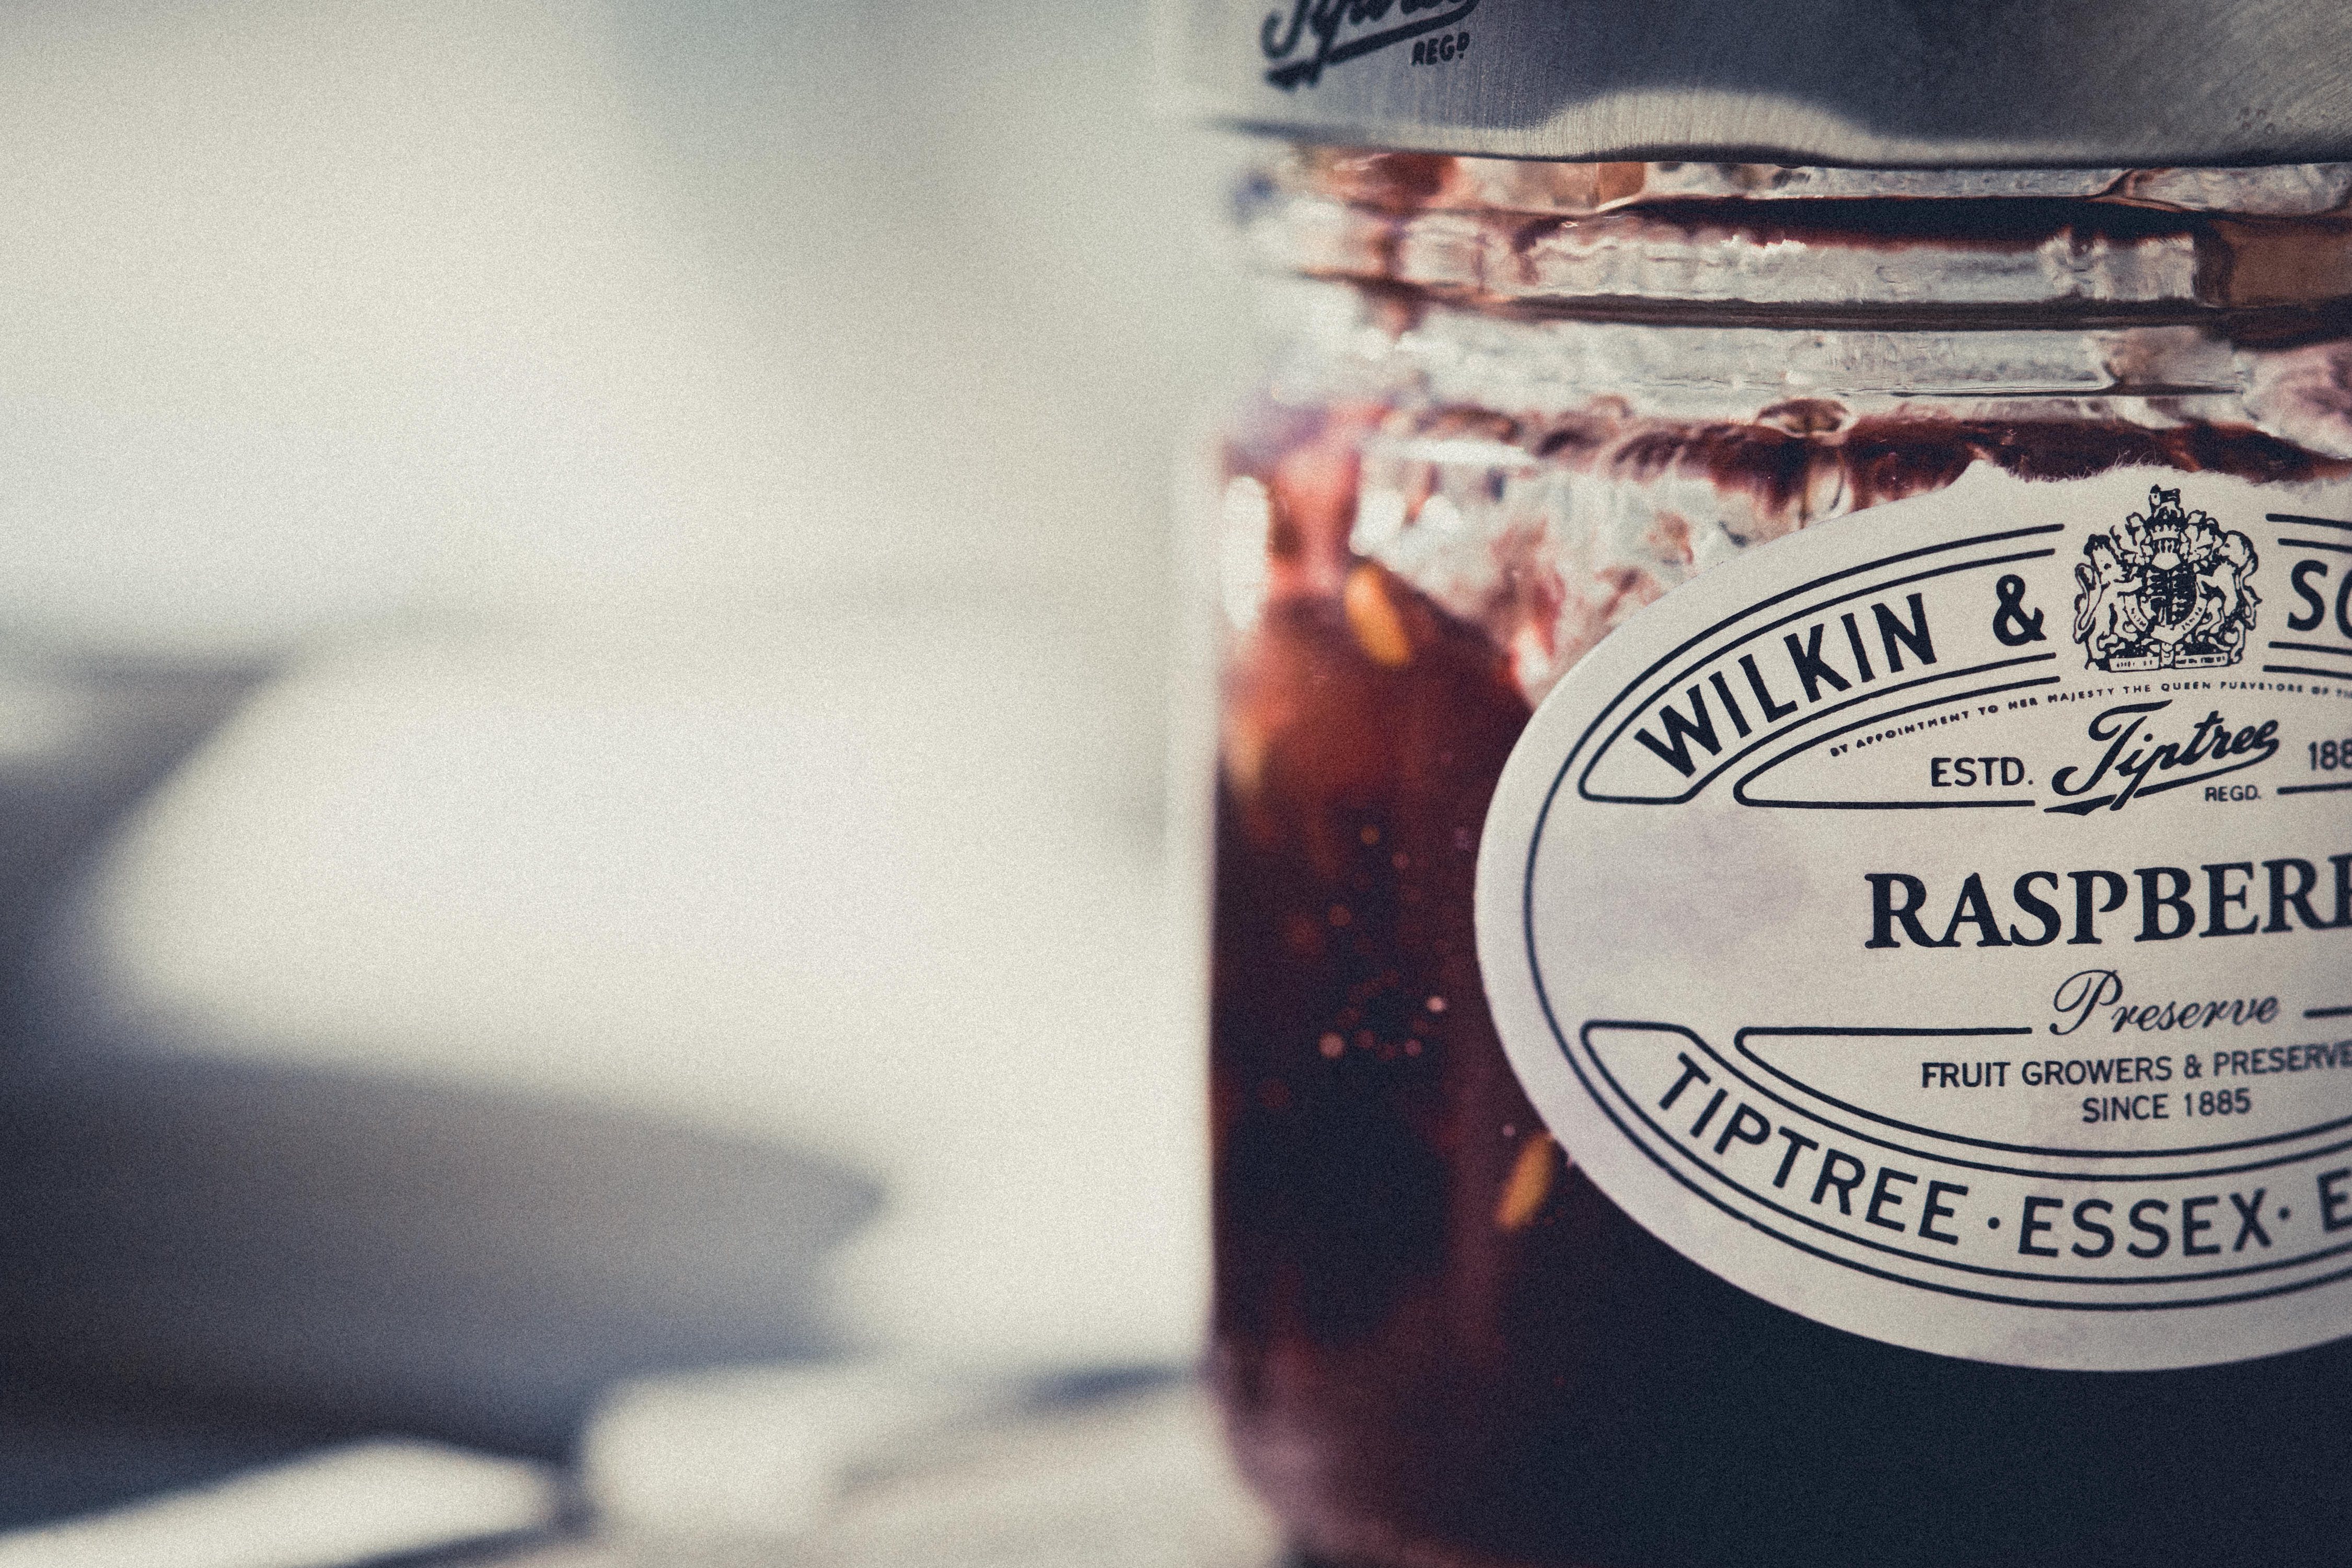
raspberry, food, drink, bottle, breakfast, beer, label, jam, preserve, liqueur, flavor, sense, distilled beverage, preserved fruit, tiptree